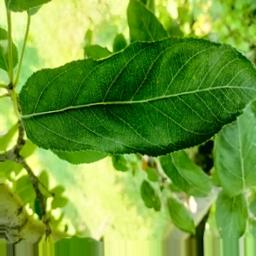
Label: Healthy